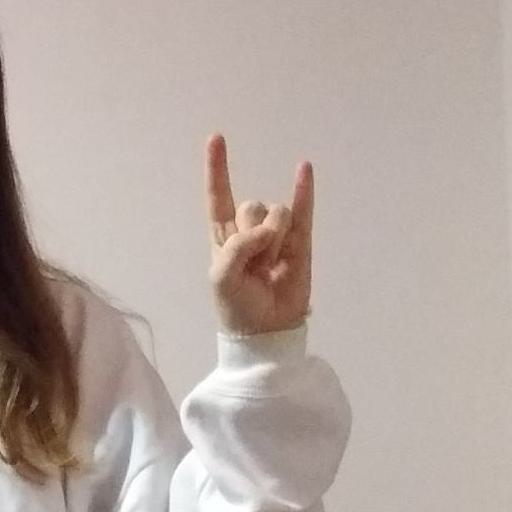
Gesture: rock